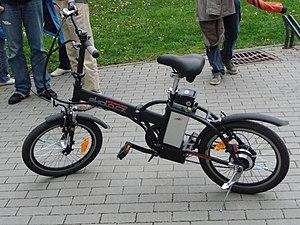
L'électromobilité est la capacité ou propriété pour des personnes ou des objets à se déplacer dans un espace, par un moyen de transport utilisant partiellement ou totalement de l'énergie électrique. Elle constitue un sous-ensemble de solutions au besoin de mobilité.